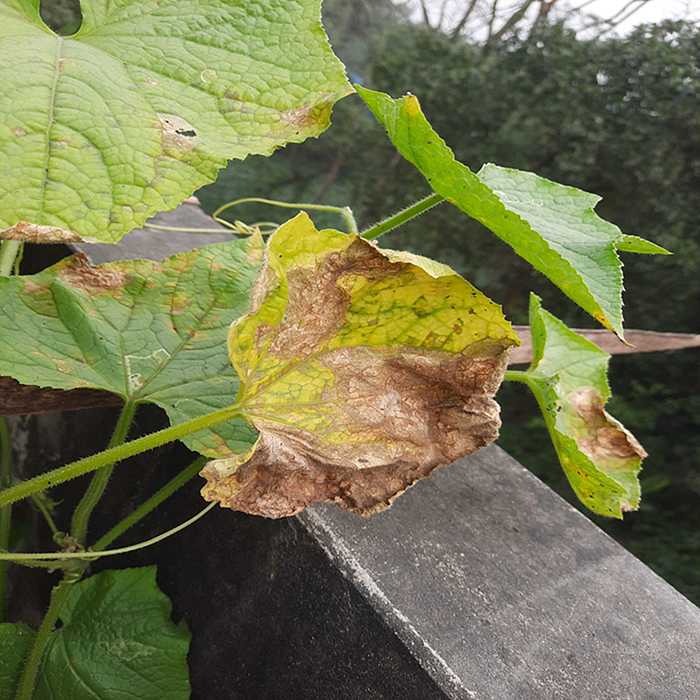
Plant: Cucumber
Label: Anthracnose lesions